Constellation

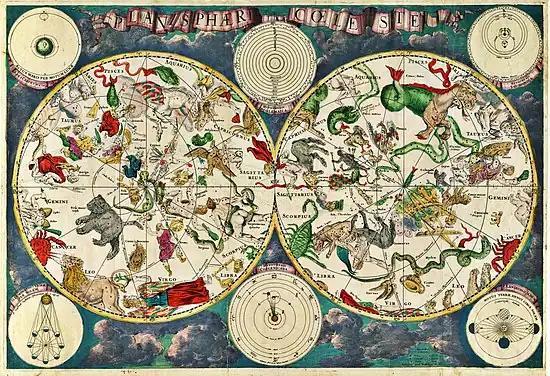
A celestial map from the Golden Age of Netherlandish cartography, by the Dutch cartographer Frederik de Wit

Ancient China had a long tradition of observing celestial phenomena. Nonspecific Chinese star names, later categorized in the twenty-eight mansions, have been found on oracle bones from Anyang, dating back to the middle Shang dynasty. These constellations are some of the most important observations of Chinese sky, attested from the 5th century BC. The Chinese system developed independently from the Greco-Roman system, although there may have been earlier mutual influence, suggested by parallels to ancient Babylonian astronomy.